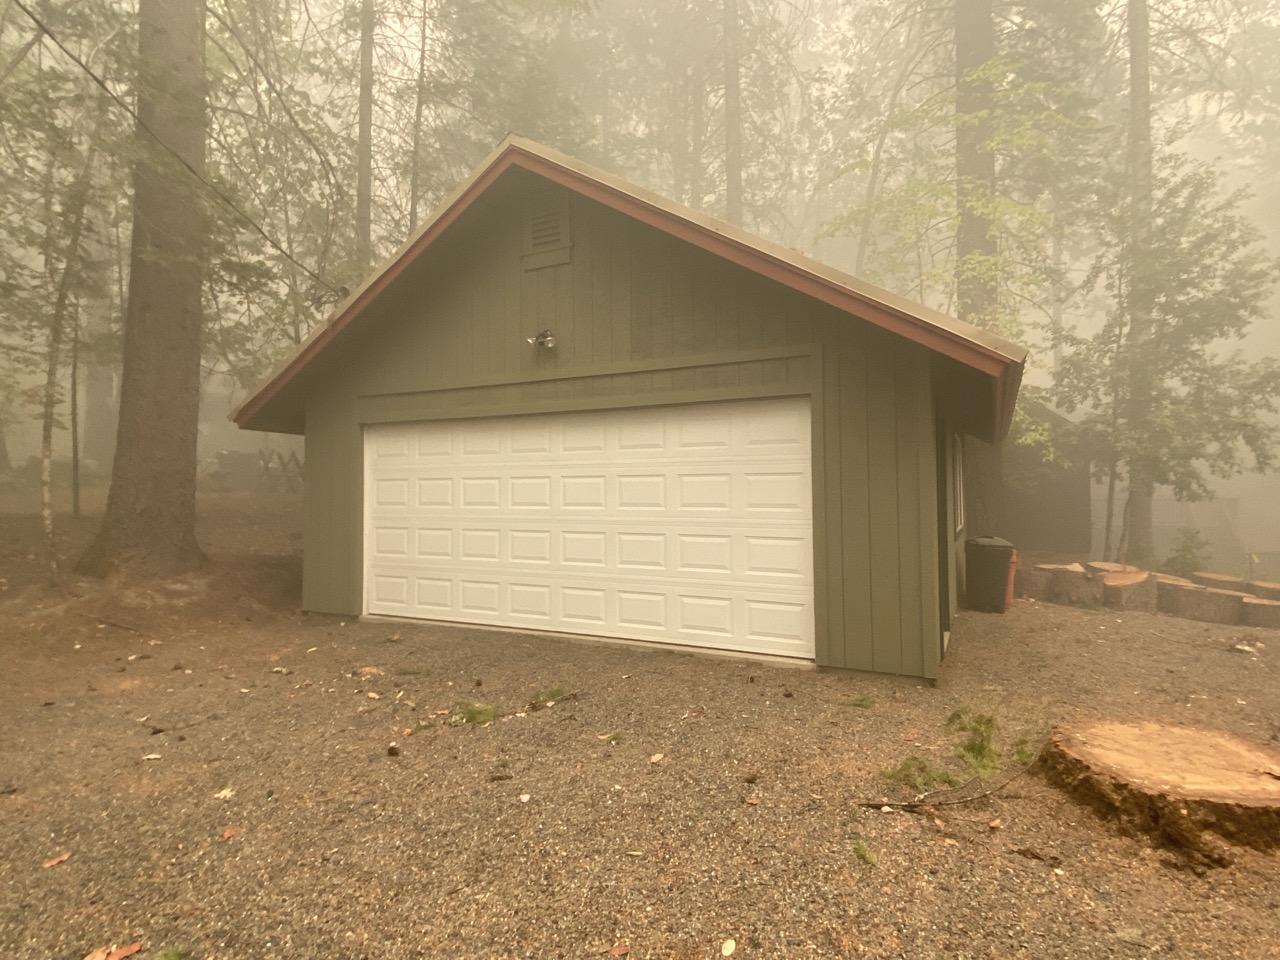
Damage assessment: no_damage